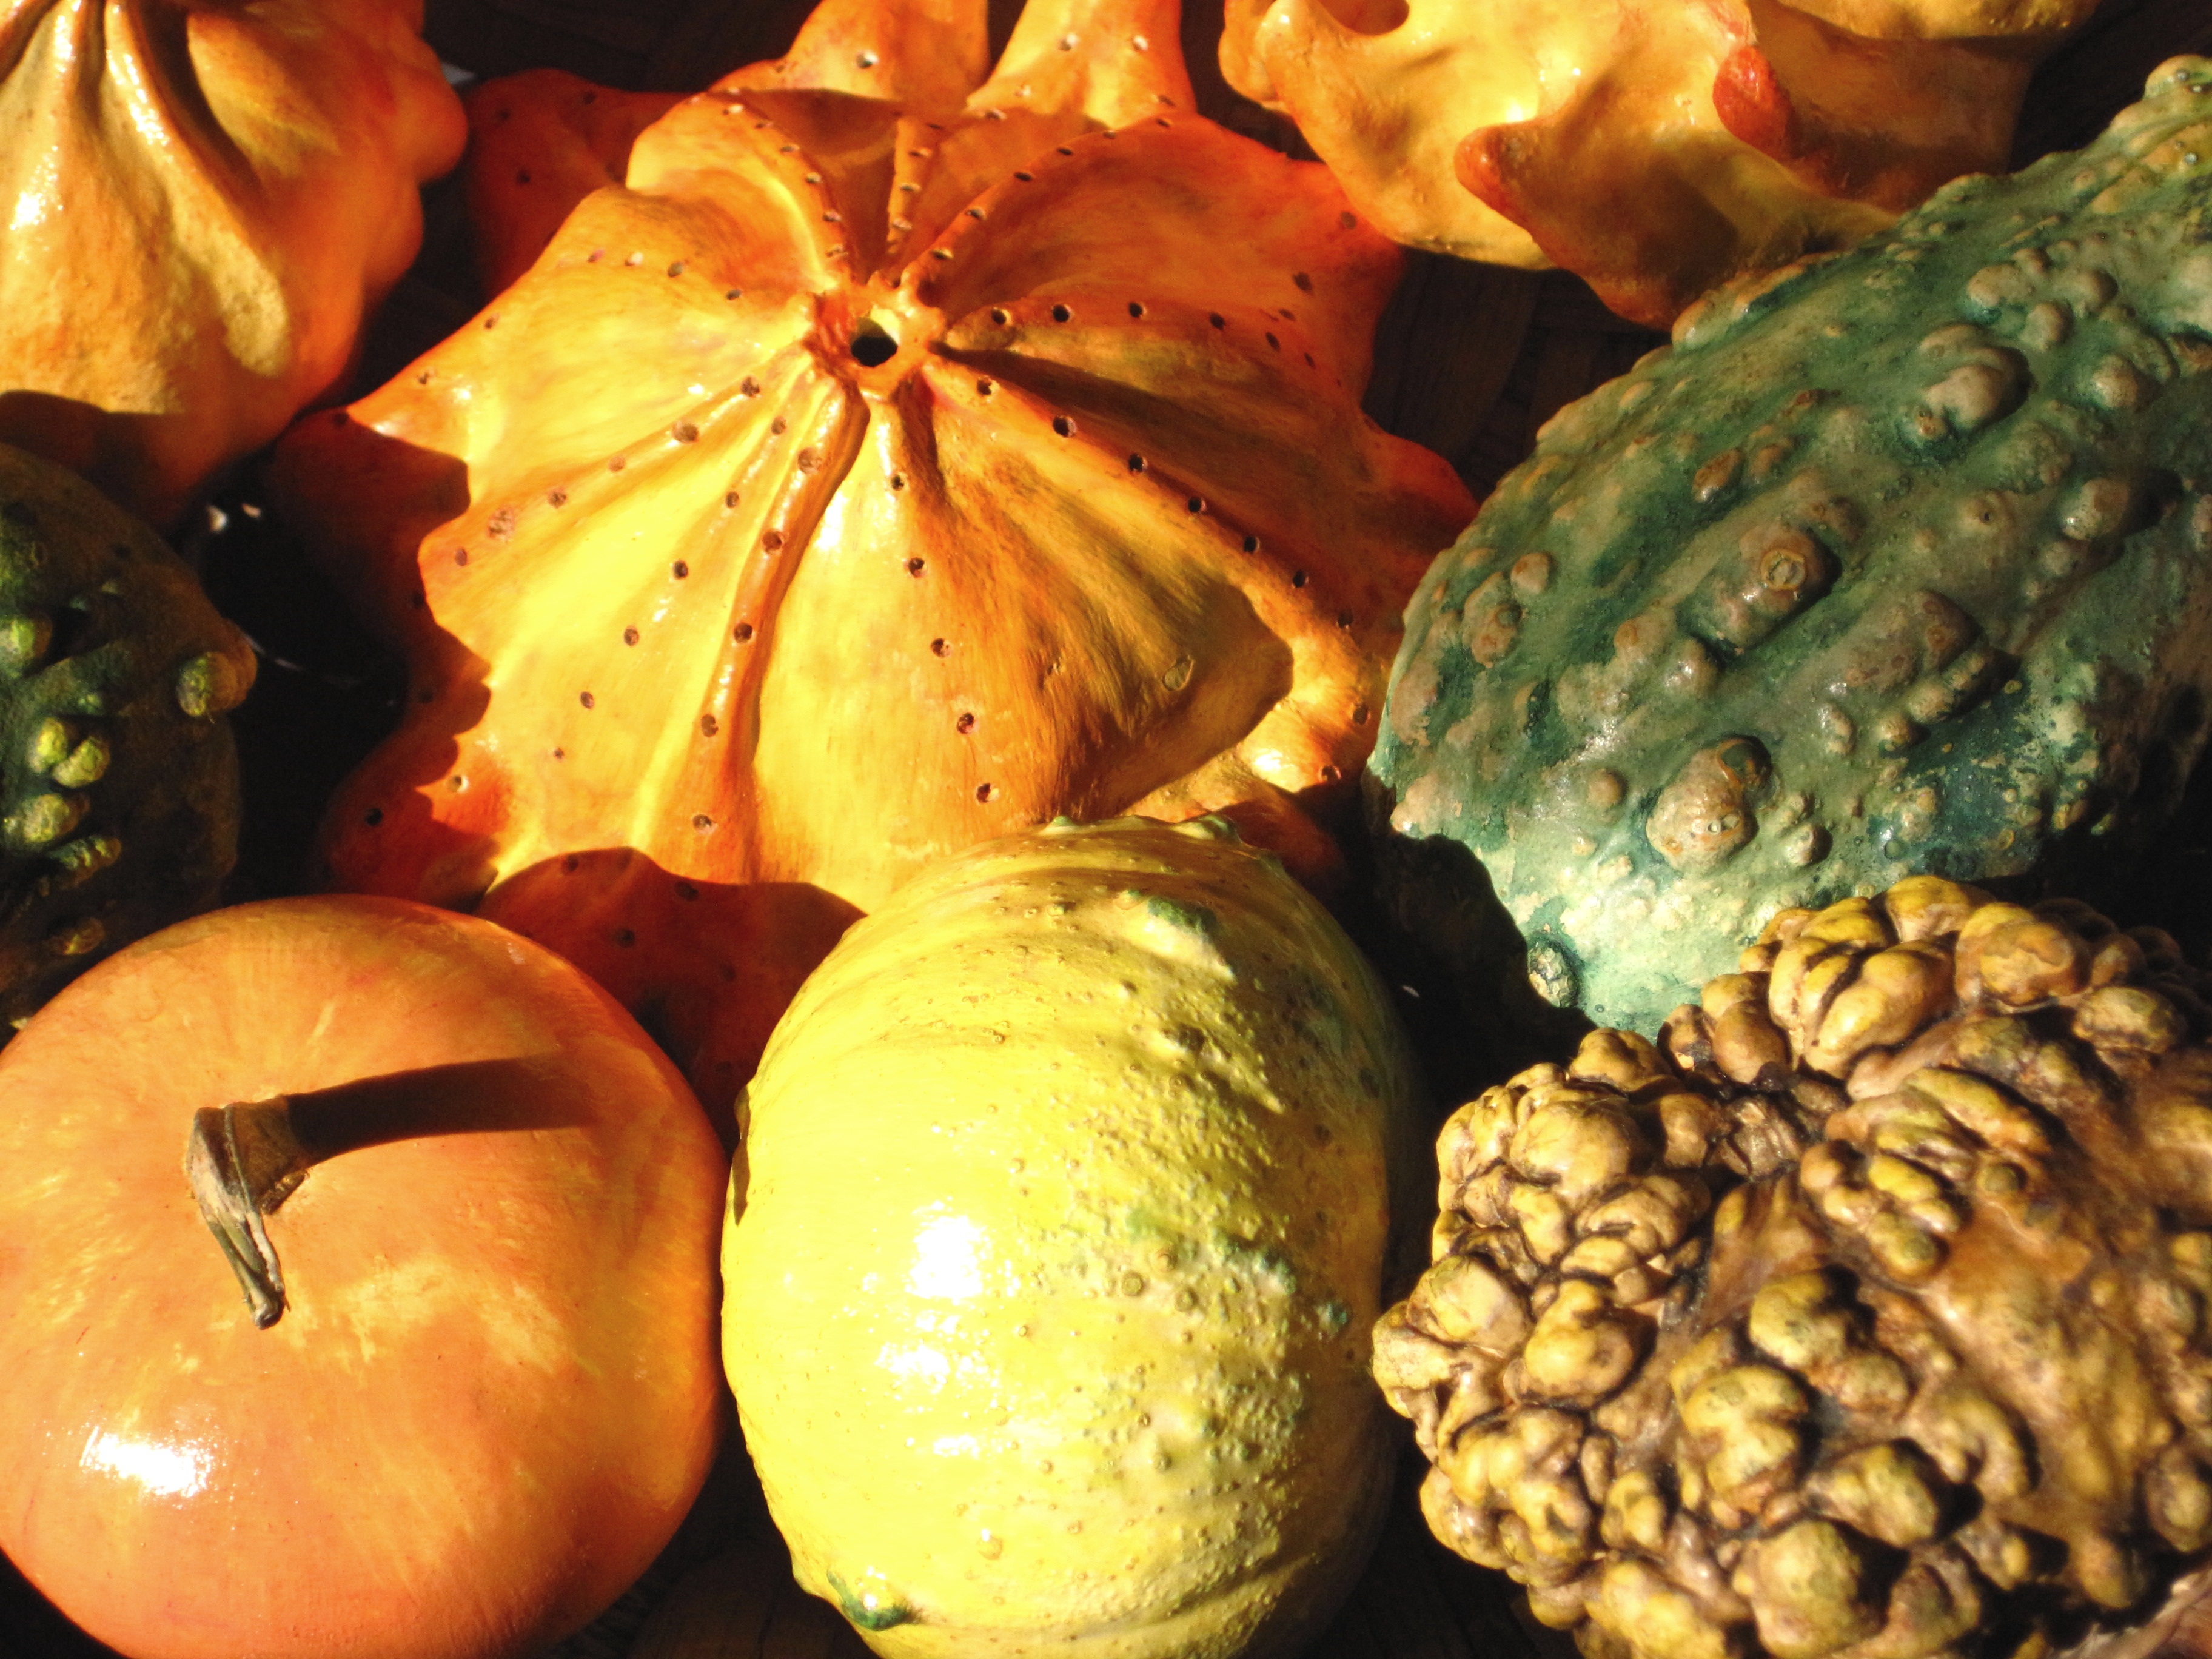
plant, decoration, orange, food, green, produce, vegetable, color, autumn, pumpkin, dried, yellow, gourd, decorative, calabaza, painted, carving, pumpkins, cucurbita, autumn decoration, decorative squashes, cucurbitaceae, flowering plant, winter squash, land plant